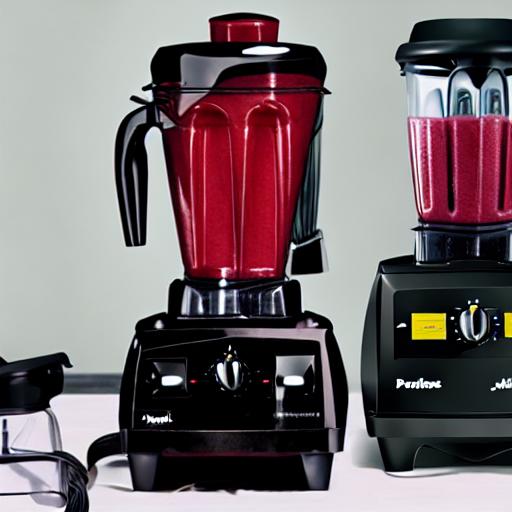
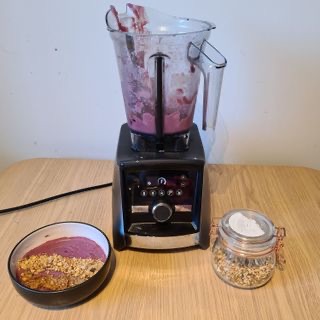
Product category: items_blender
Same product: no